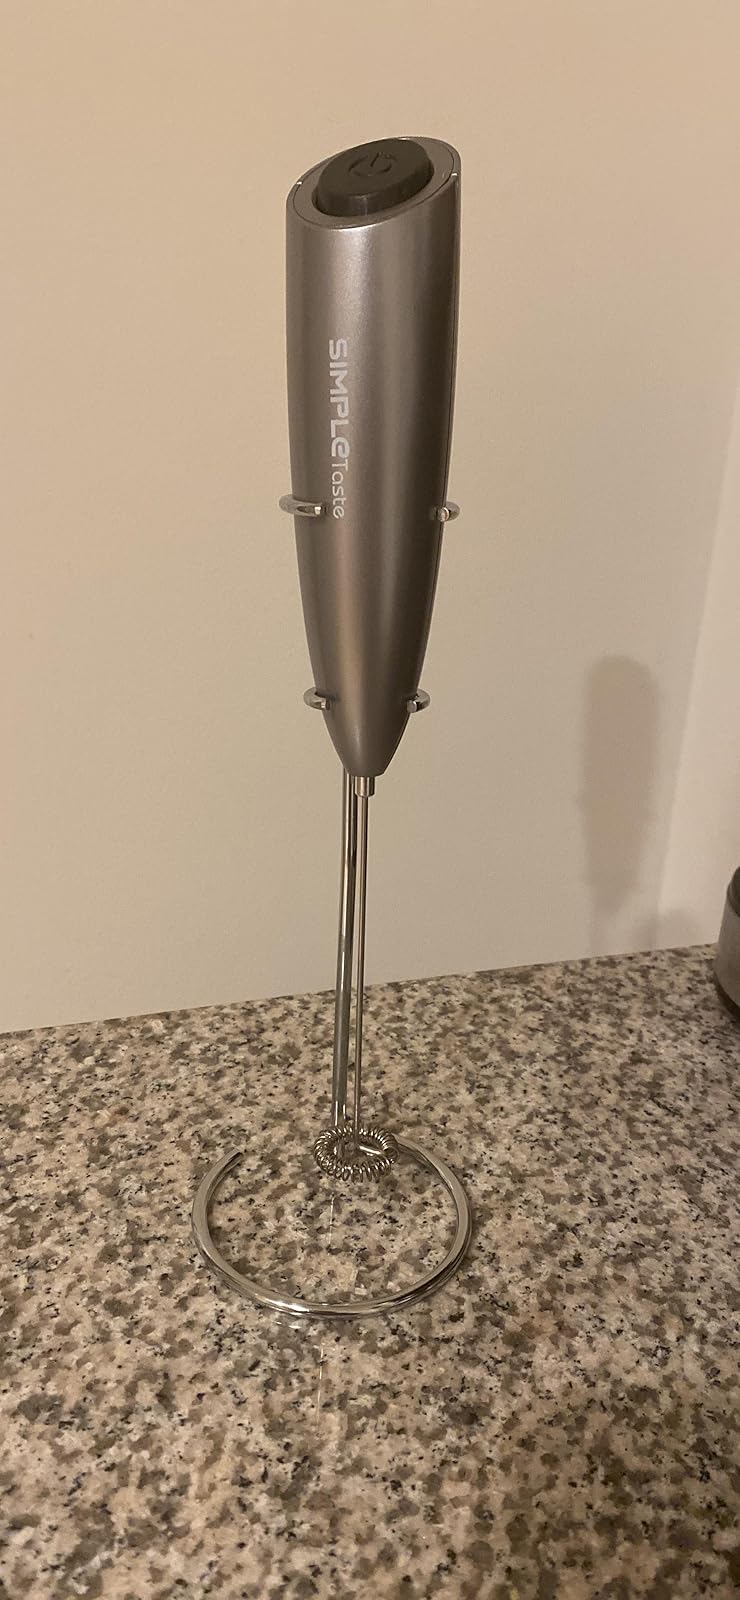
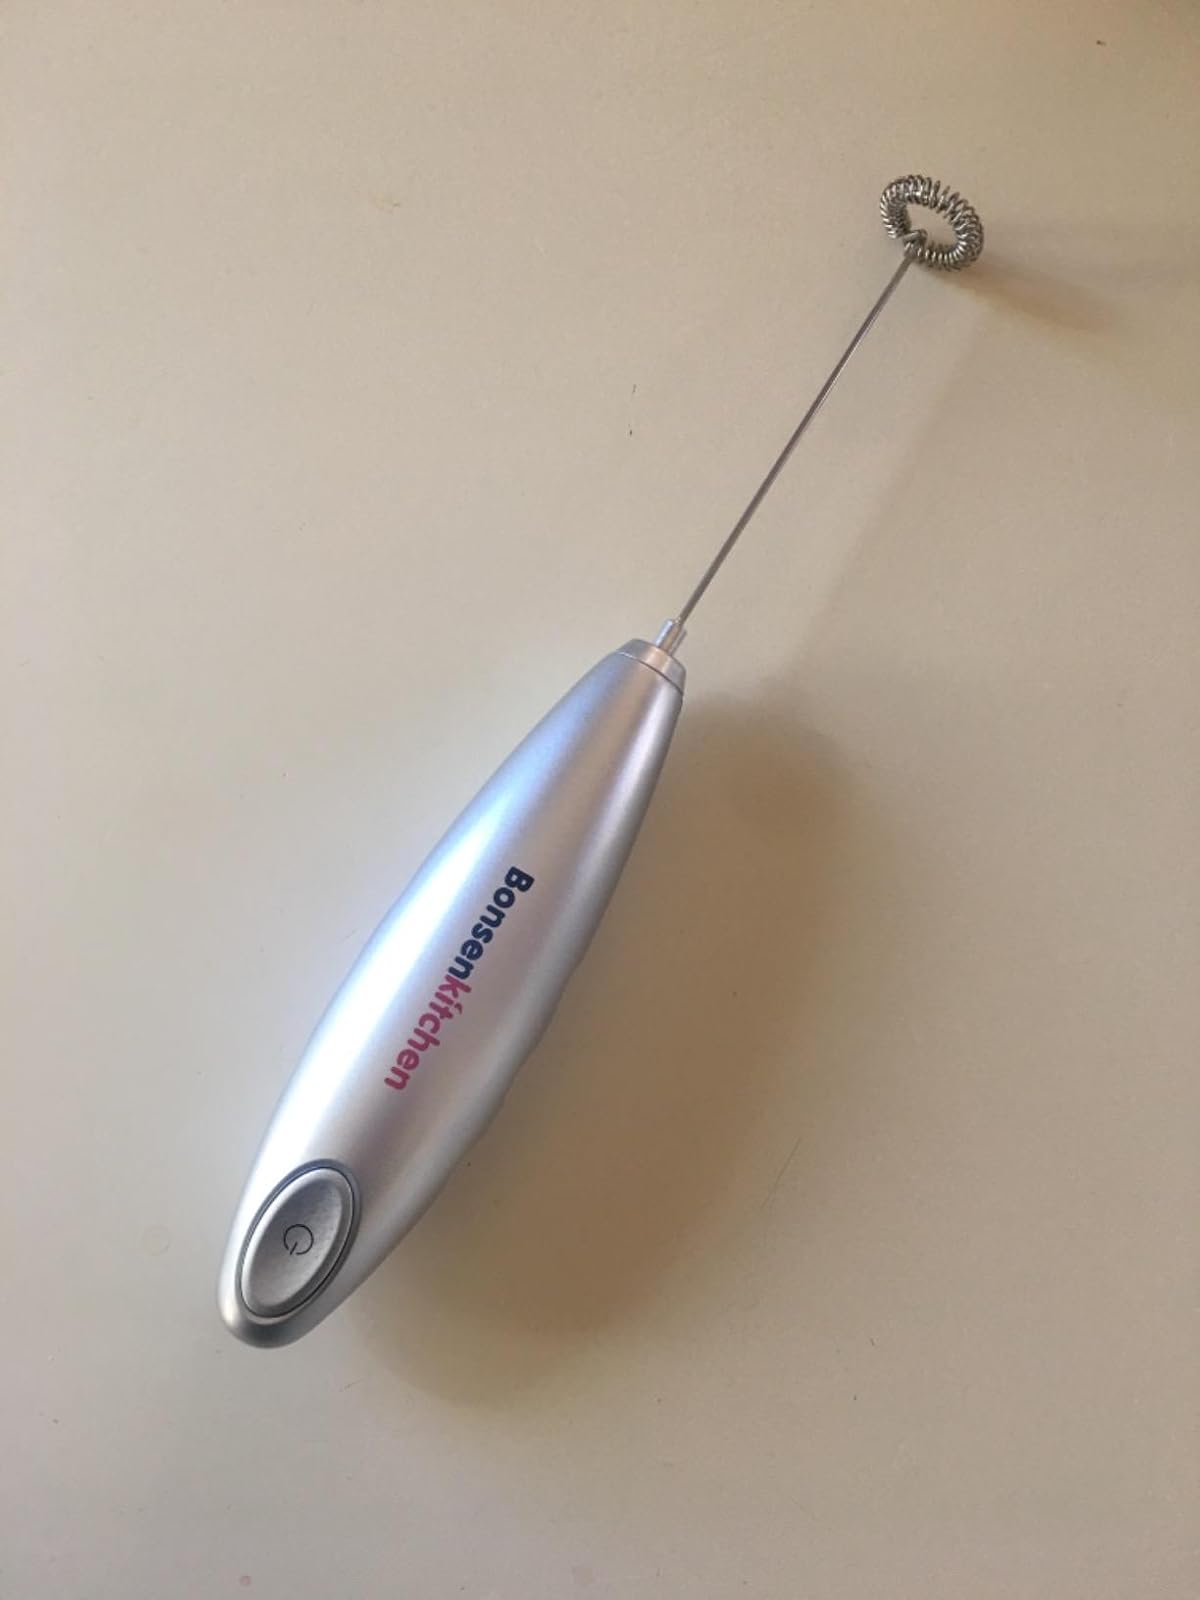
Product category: items_mixer
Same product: no